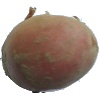
Label: red_potato